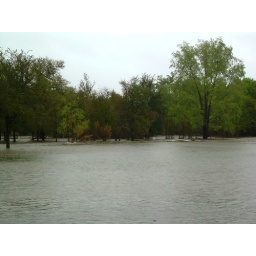
I was standing in what is usually a soccer practice field now covered by water